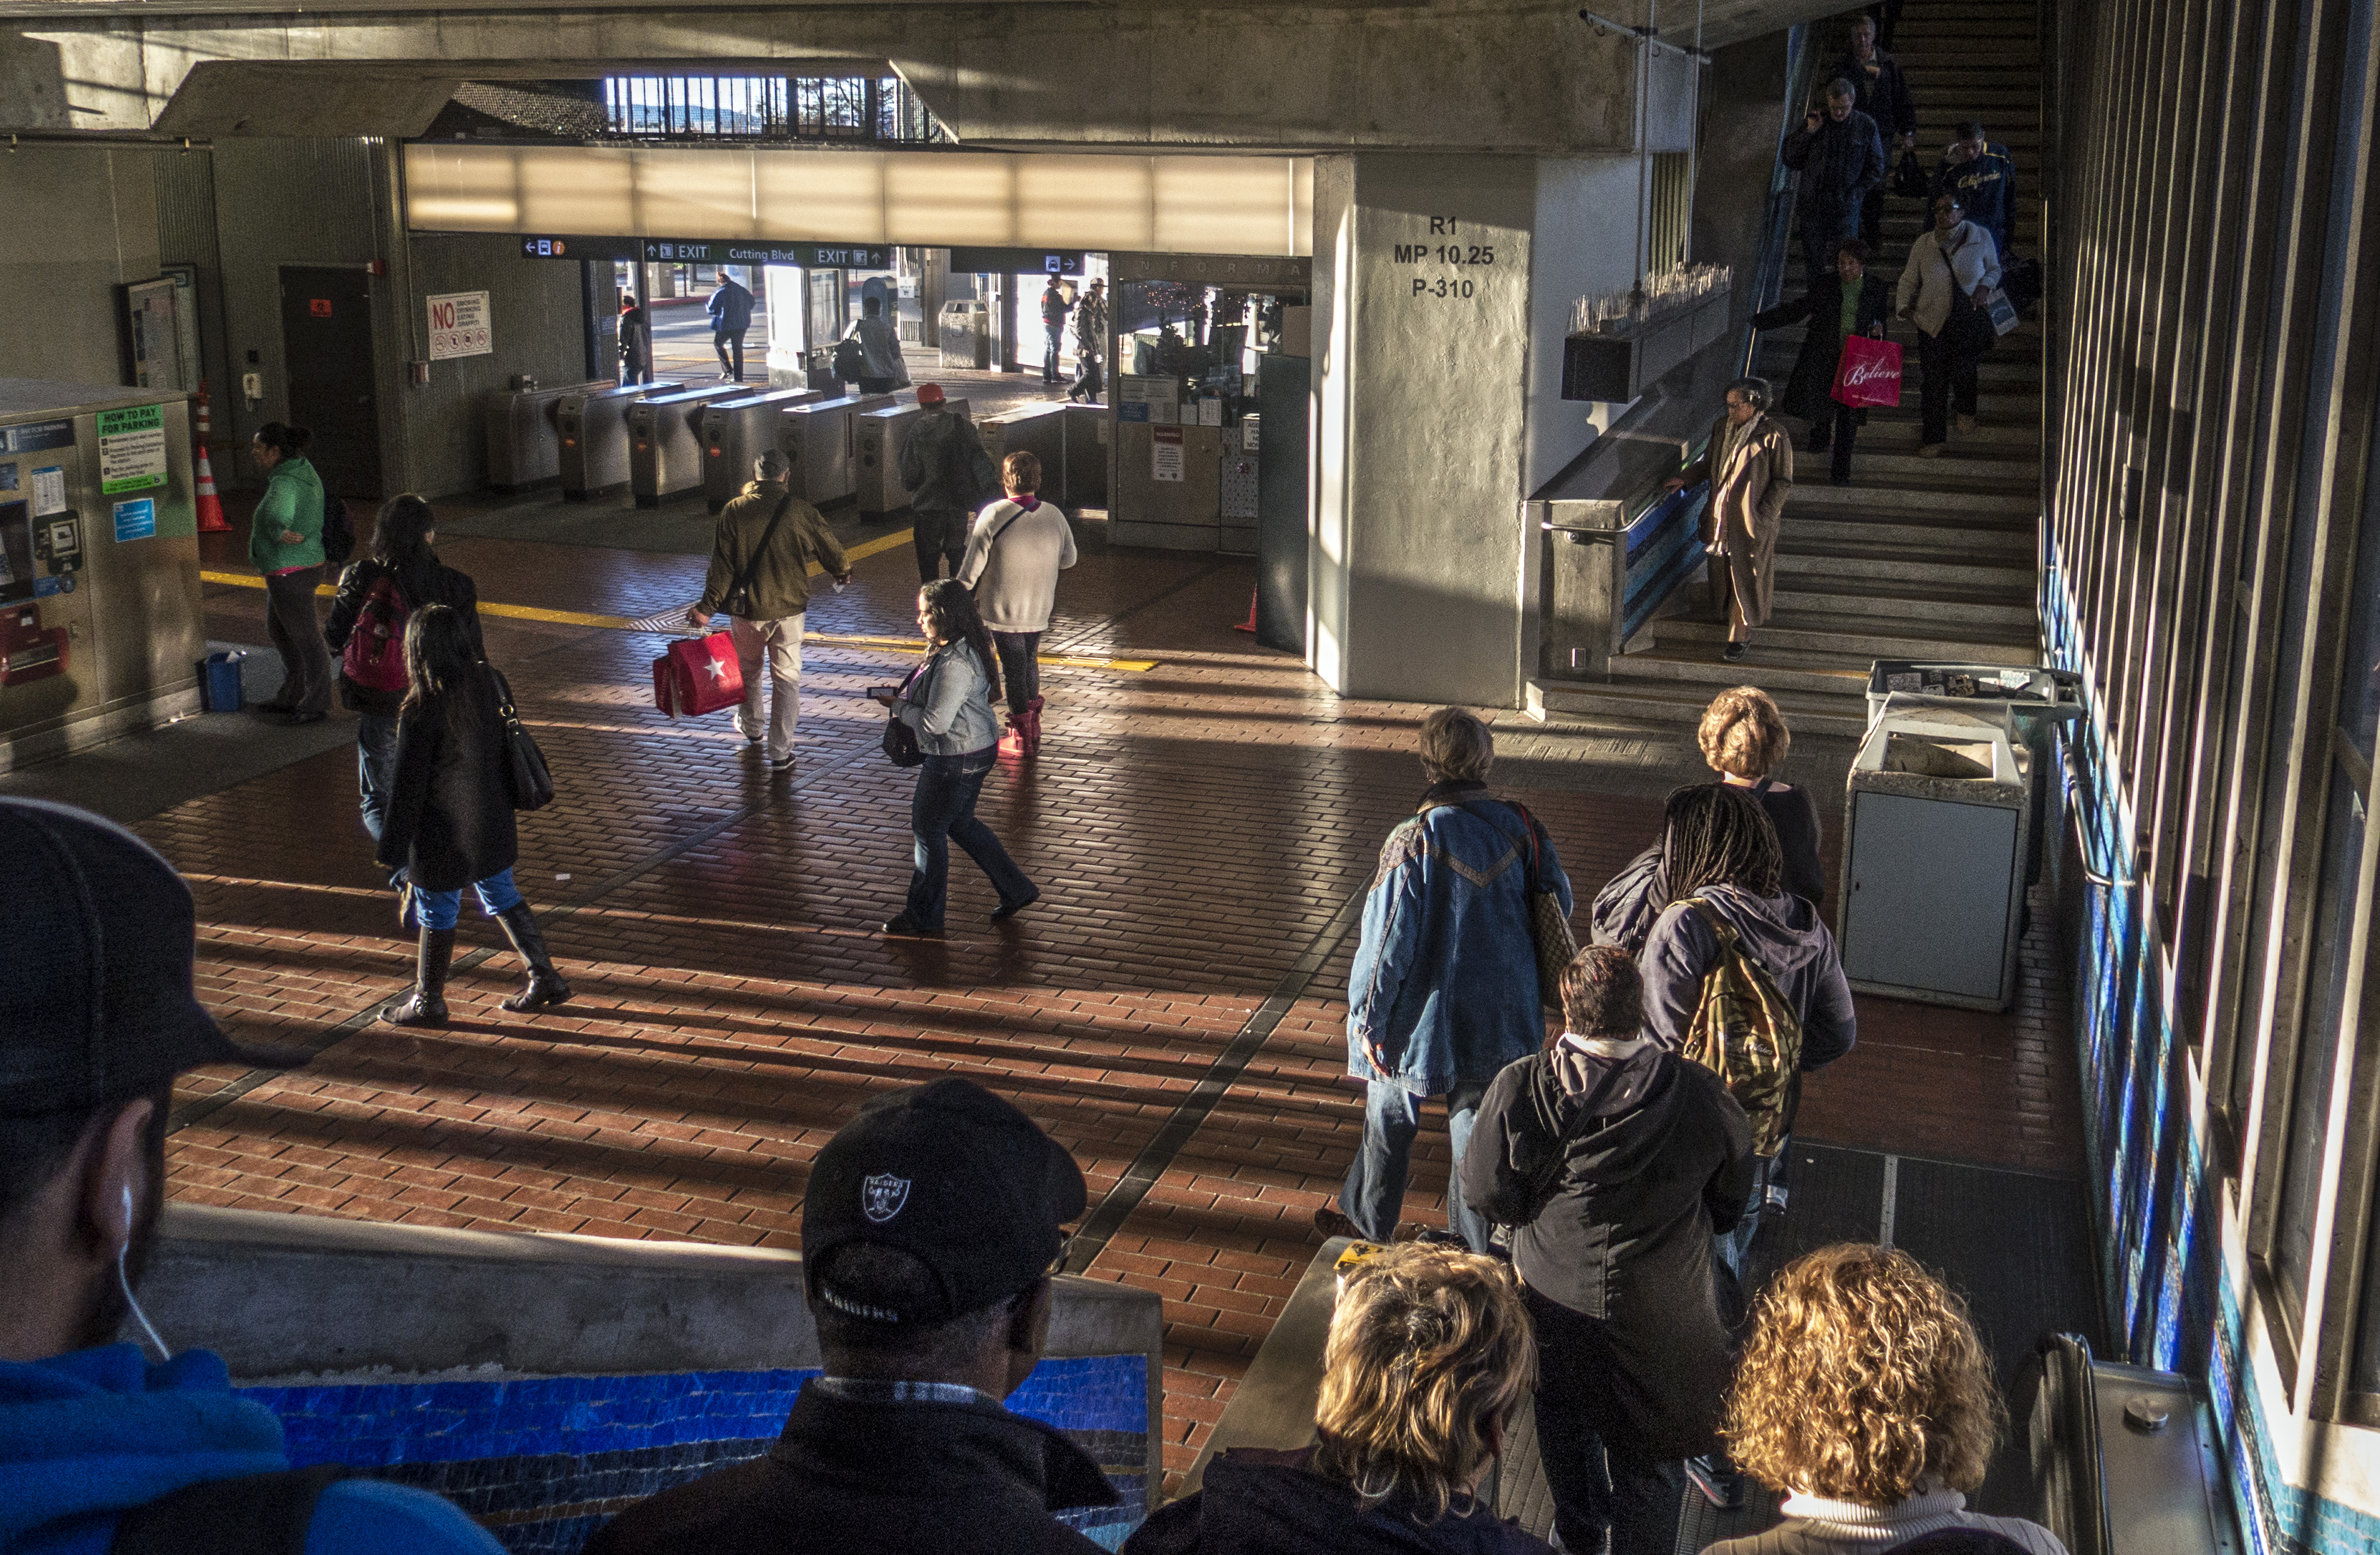
street, rail, urban, train, crowd, commute, transport, station, public transport, bart, rapidtransit, northerncalifornia, masstransit, bayarea